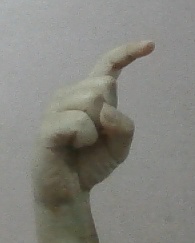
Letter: ra